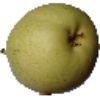
Label: Pear 1